All Hands on Deck (2020 film)

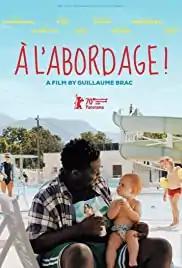
Film poster

All Hands on Deck is a 2020 French comedy film directed by Guillaume Brac. It was selected to be shown in the Panorama section at the 70th Berlin International Film Festival.